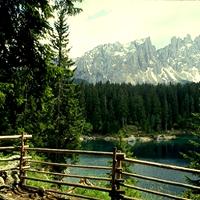
Weather: cloudy or overcast